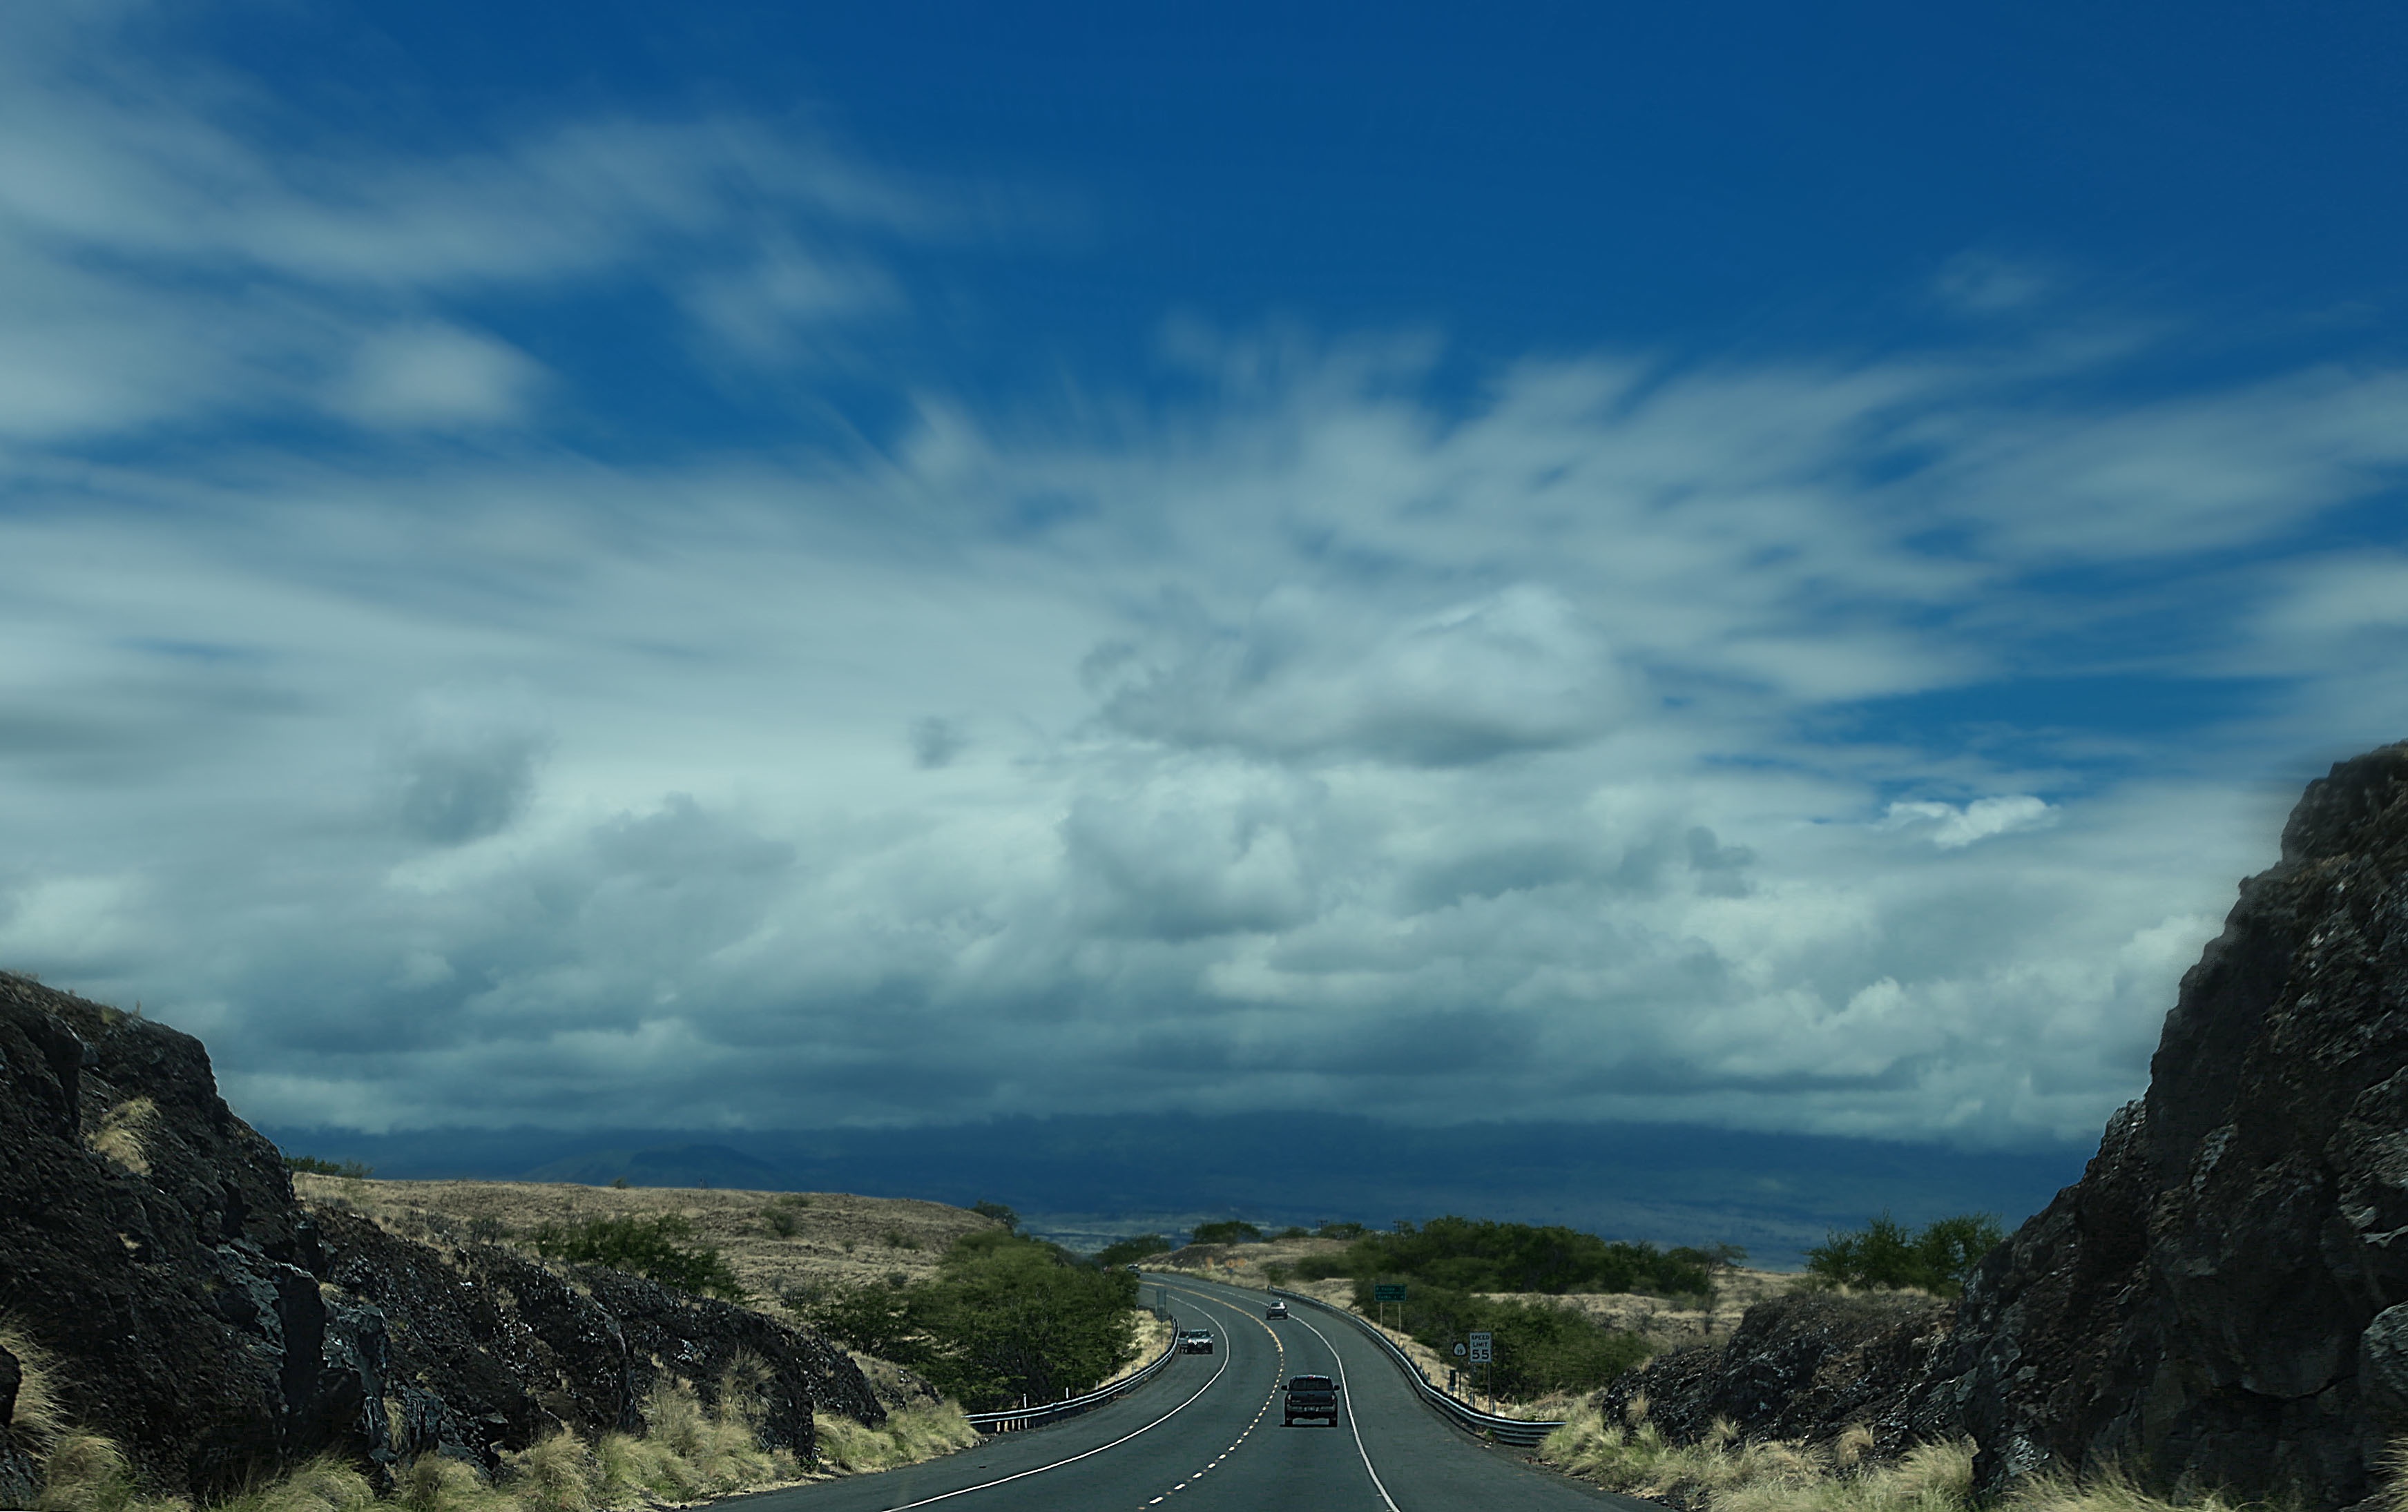
landscape, sea, coast, grass, horizon, mountain, cloud, sky, road, cloudy, hill, highway, mountain range, tarmac, cliff, auto, reservoir, trees, rocks, clouds, automobiles, infrastructure, cars, vehicles, landform, meteorological phenomenon, geographical feature, mountainous landforms, transportation system